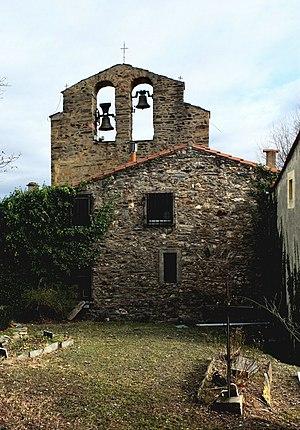
La chapelle de la Trinité est une chapelle romane située au hameau de Belpuig, dans le département français des Pyrénées-Orientales en région Occitanie.